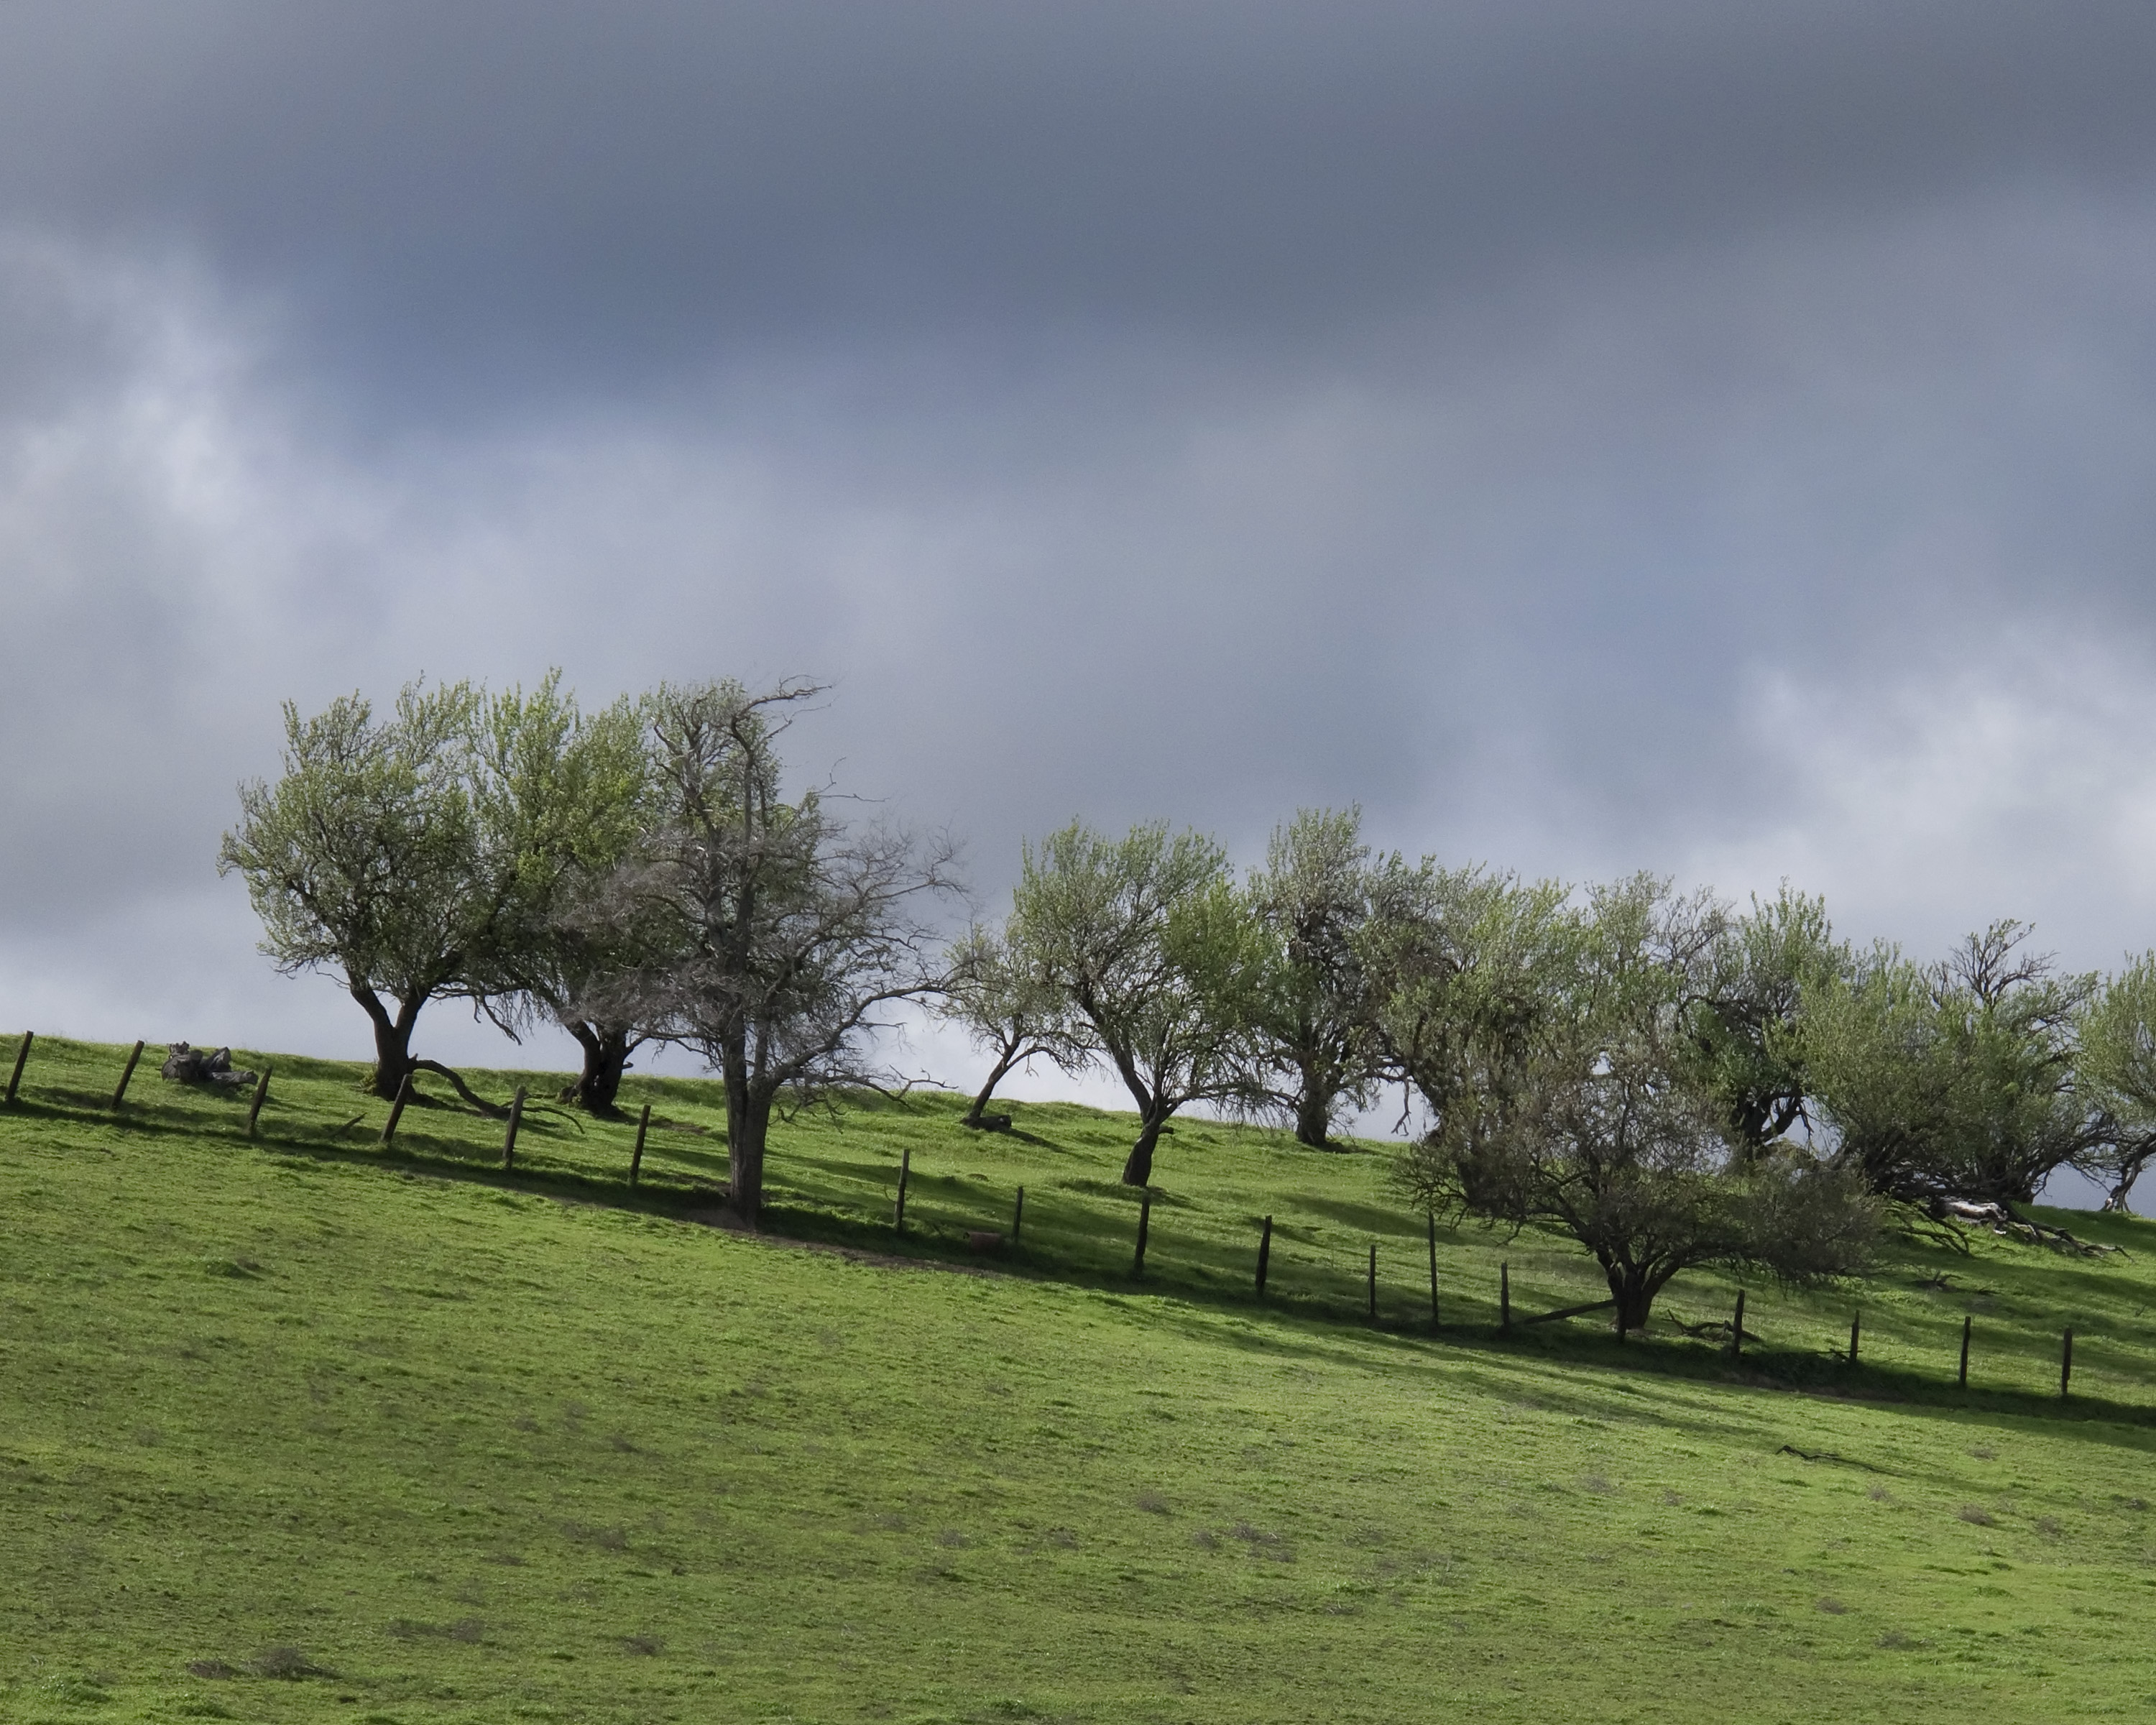
landscape, tree, nature, grass, horizon, cloud, plant, sky, field, farm, lawn, meadow, prairie, morning, hill, wind, green, pasture, weather, california, plain, grassland, solano, rural area, treepicture, coastalhills, meteorological phenomenon, atmospheric phenomenon, atmosphere of earth, woody plant